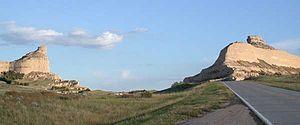
Le Scotts Bluff National Monument est un monument national se situant dans l’État du Nebraska aux États-Unis. Il constitue un point de repère important du XIXᵉ siècle situé sur la piste de l'Oregon et sur la piste des Mormons. Il s'agit d'un monument national formé de plusieurs falaises sur le côté sud de la North Platte River; son nom vient d'une falaise saillante appelée Scotts Bluff, dont le point culminant s'élève à plus de 240 m au-dessus des plaines. Le monument est composé de cinq formations rocheuses nommées Crown Rock, Dome Rock, Eagle Rock, Saddle Rock, et Sentinel Rock.